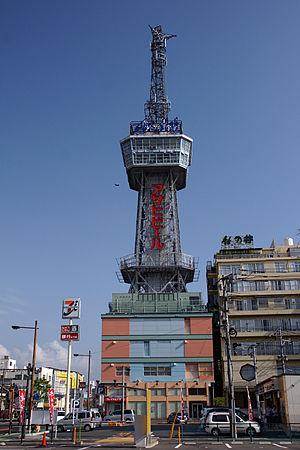
Tachū Naitō, 12 juin 1886 - 25 août 1970, est un architecte, ingénieur et professeur japonais né à Minami-Alps dans la préfecture de Yamanashi. Pionnier du calcul des structures et modélisation, il est l'auteur de nombreuses tours d'émetteurs de télévision et tours d'observation, dont la tour de Tokyo.